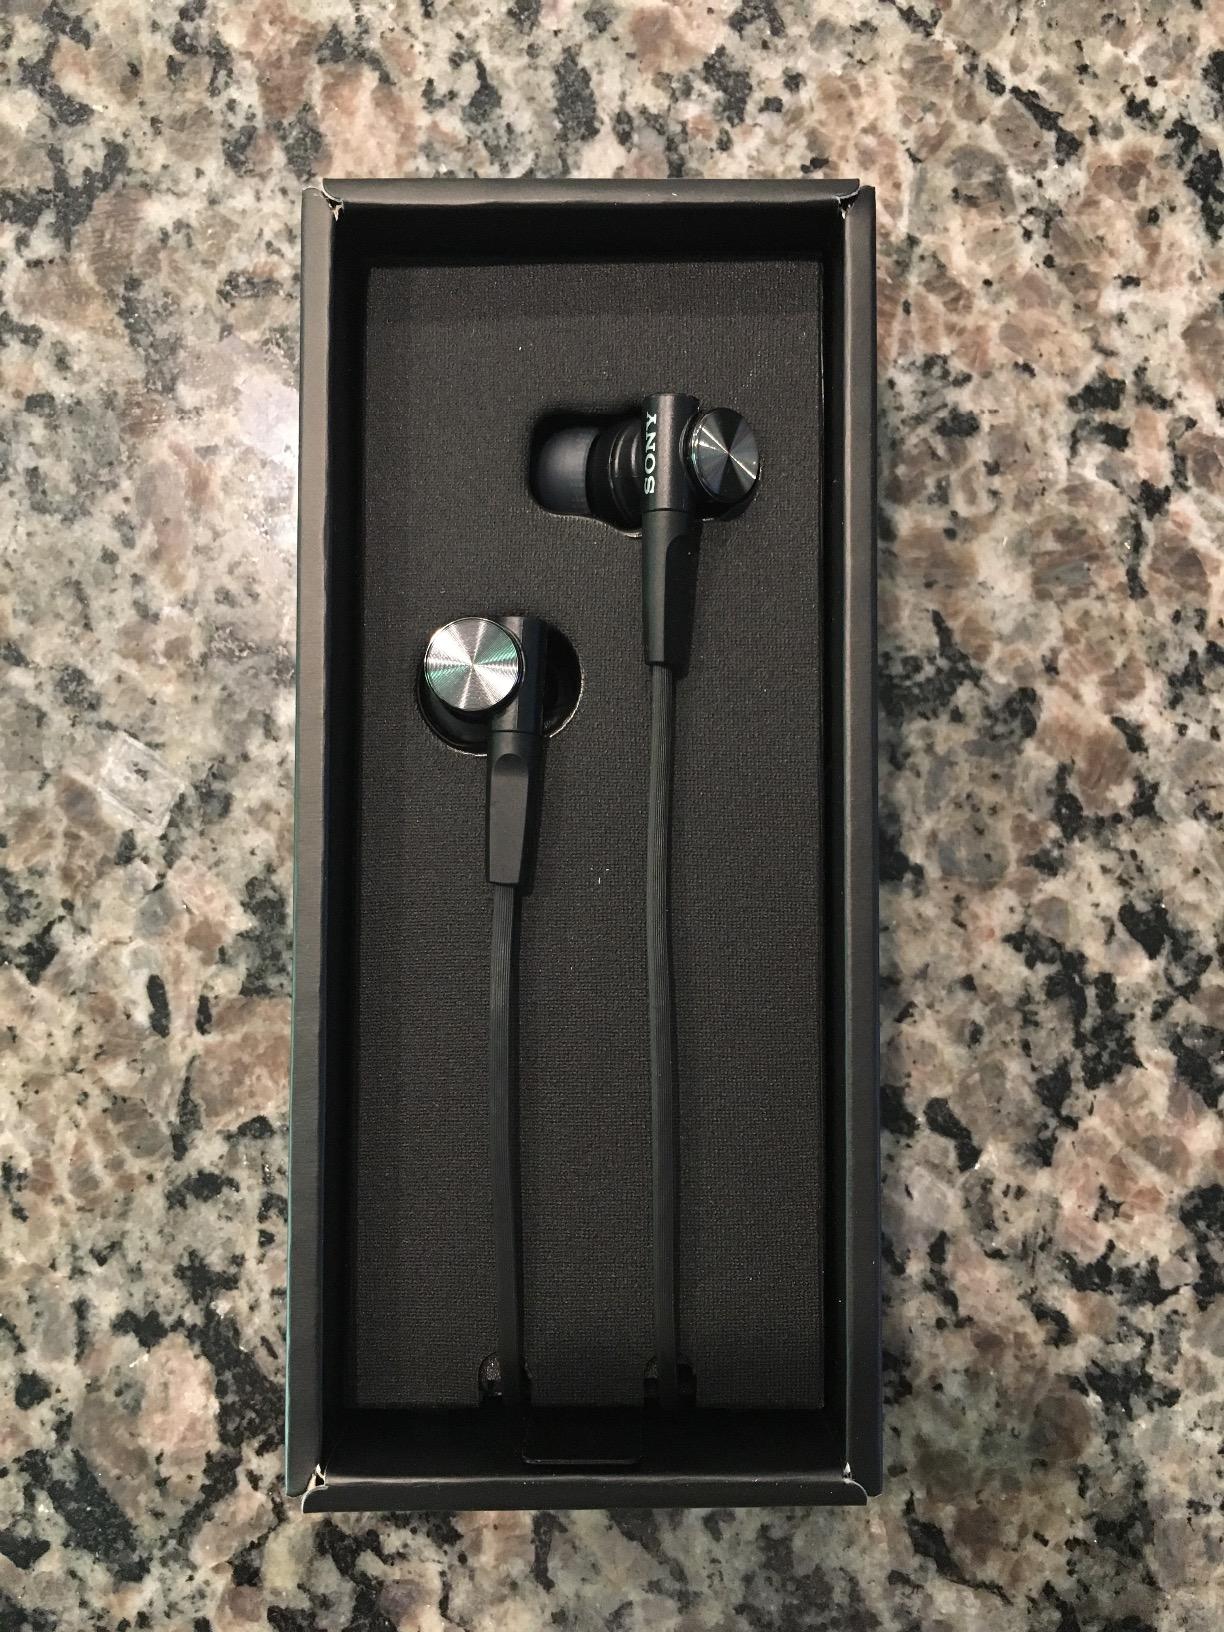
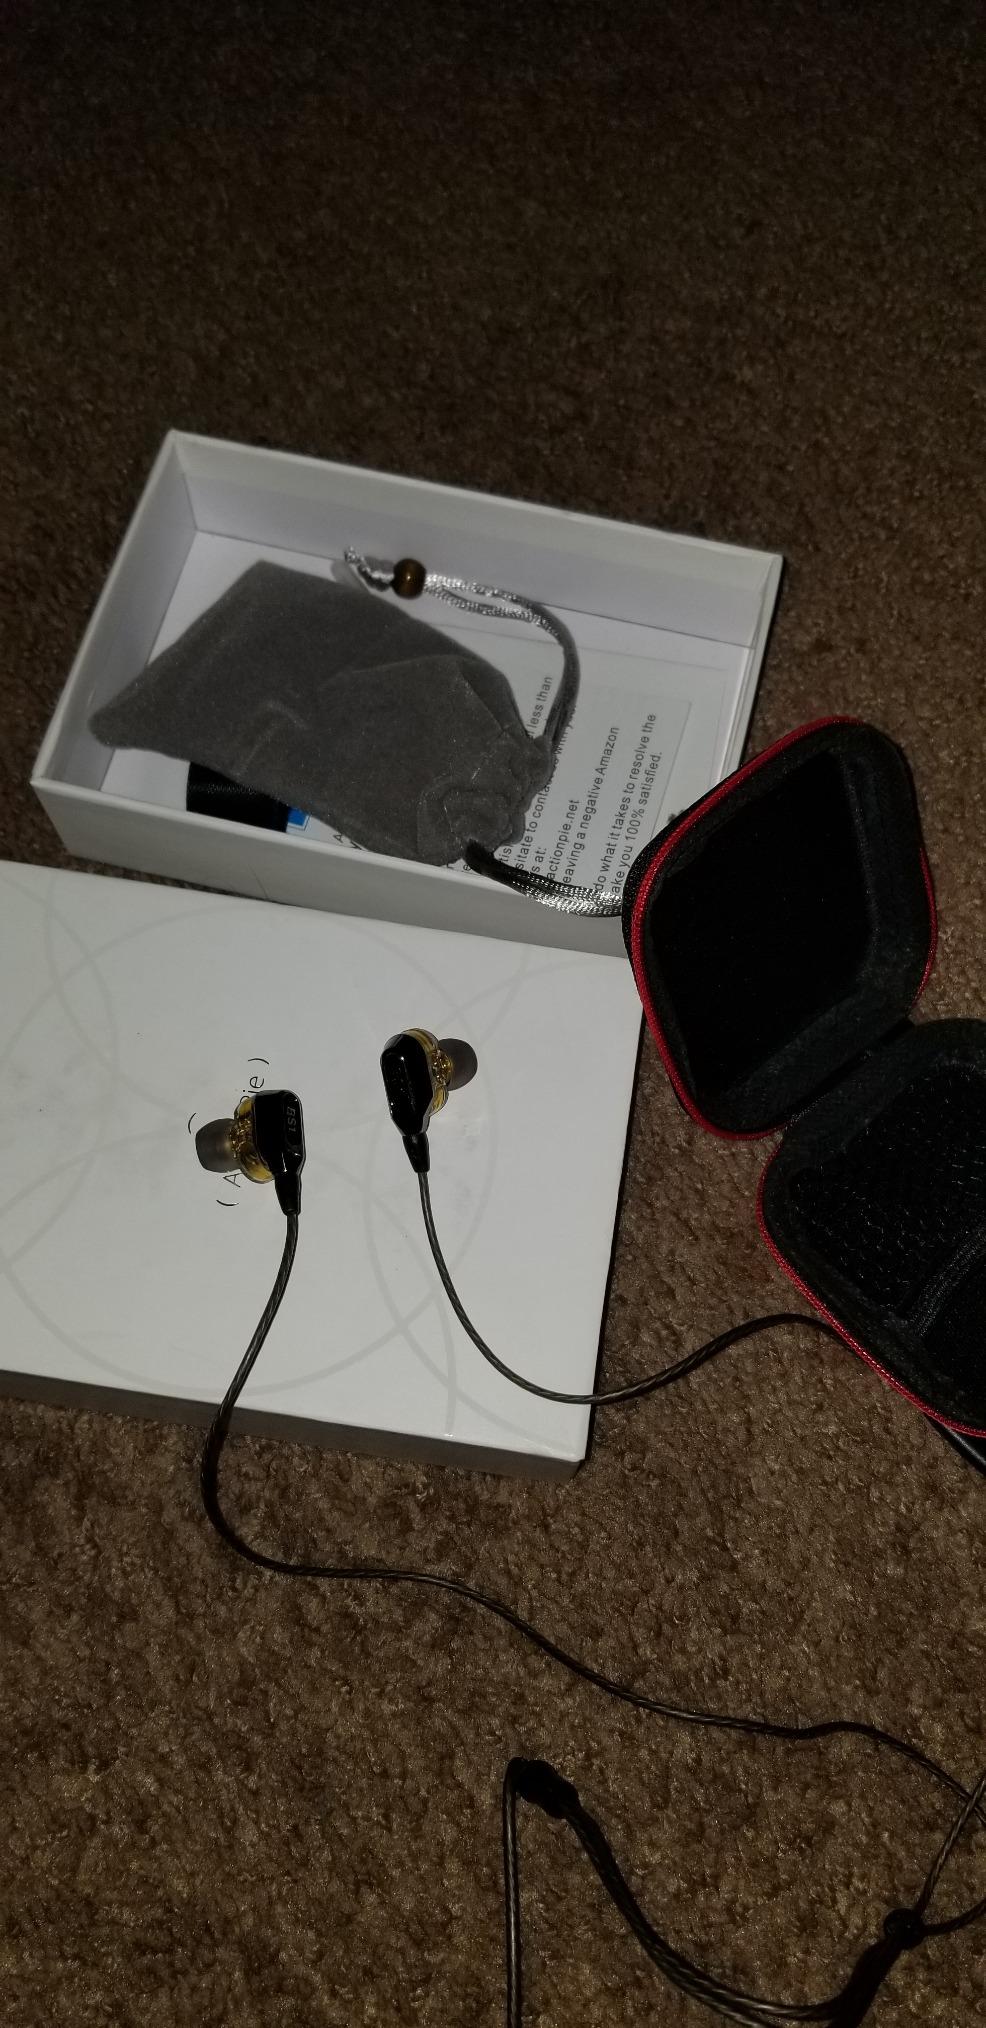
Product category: headphones
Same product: no